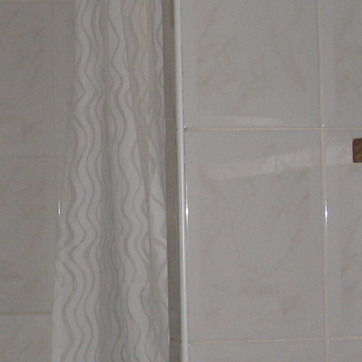
Material: tile